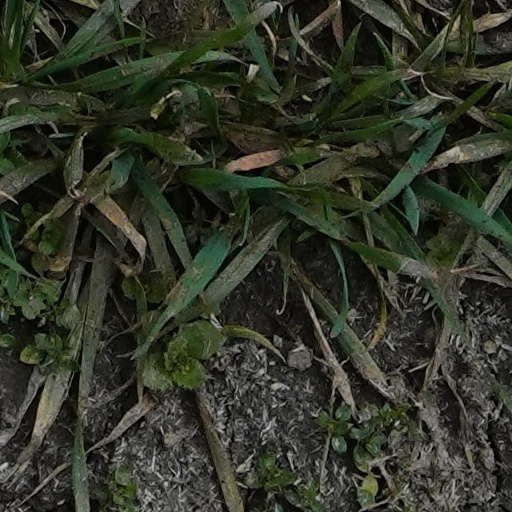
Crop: wheat